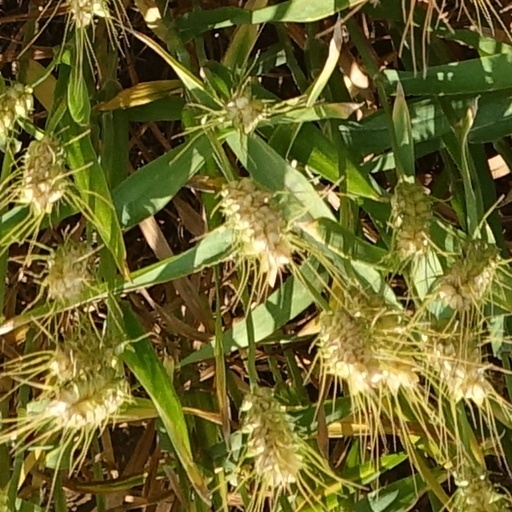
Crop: wheat